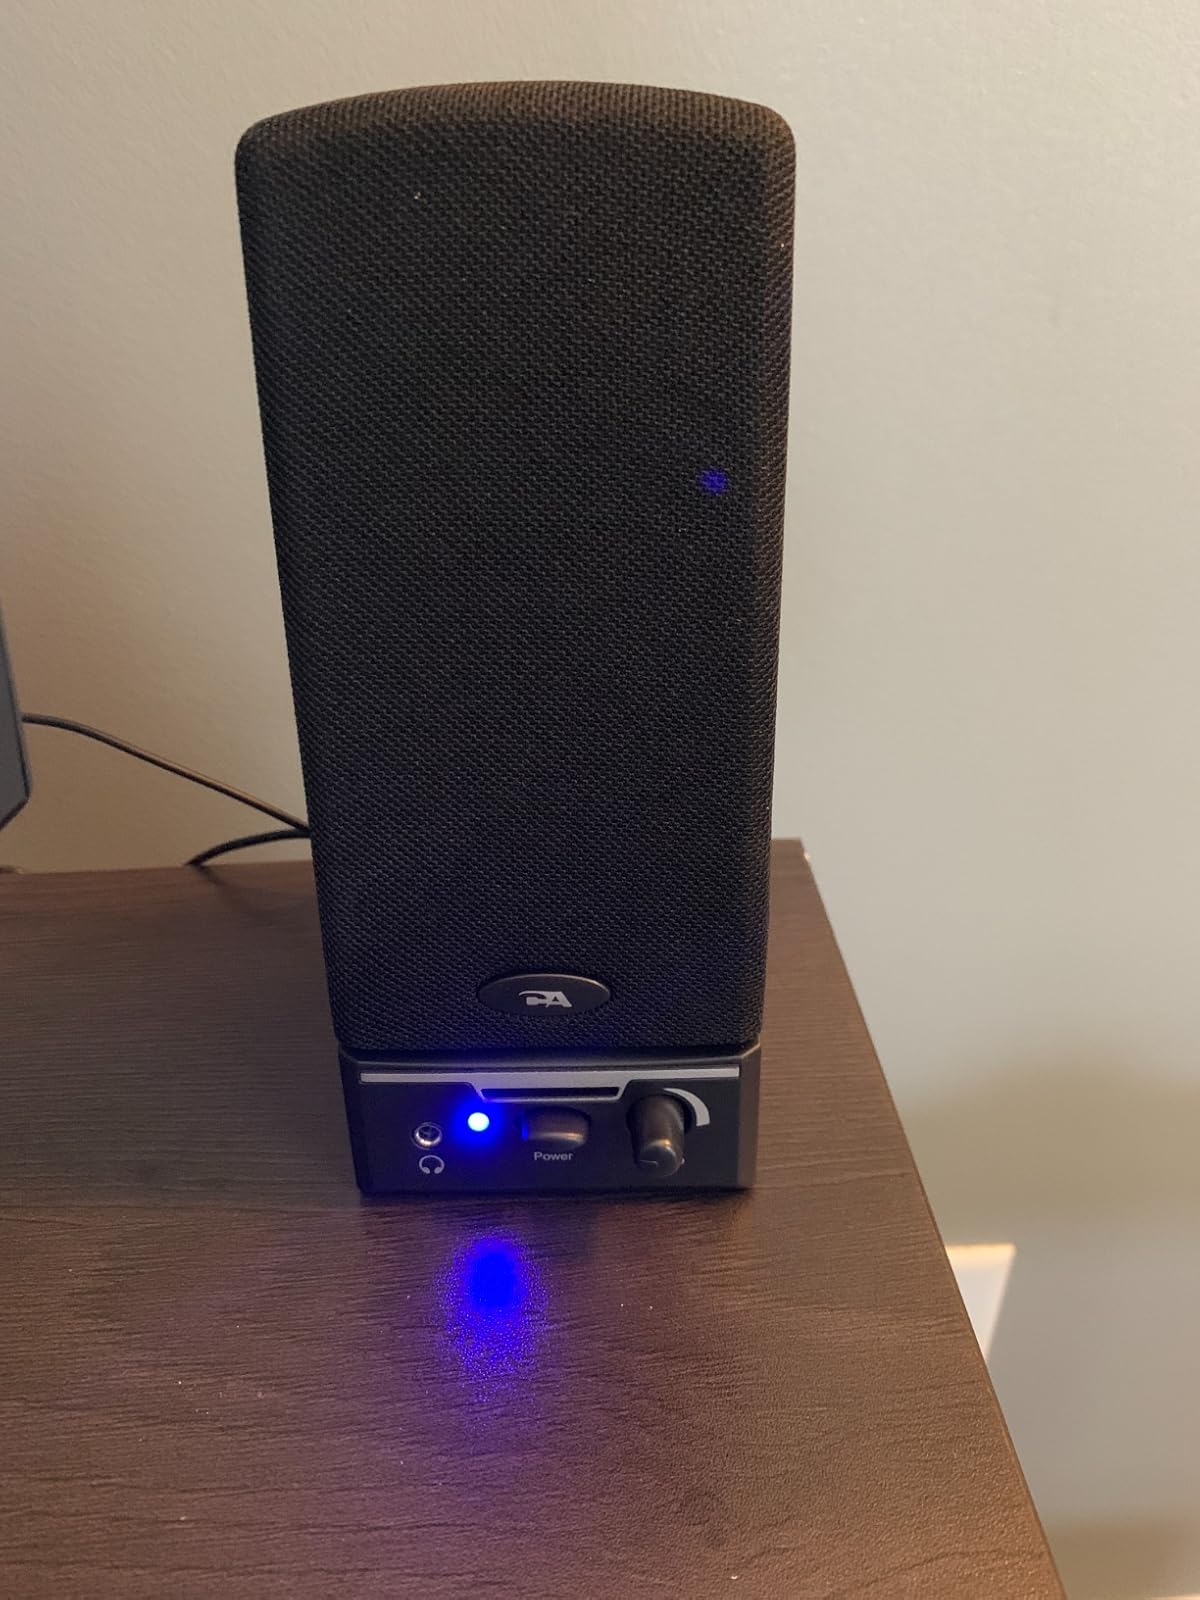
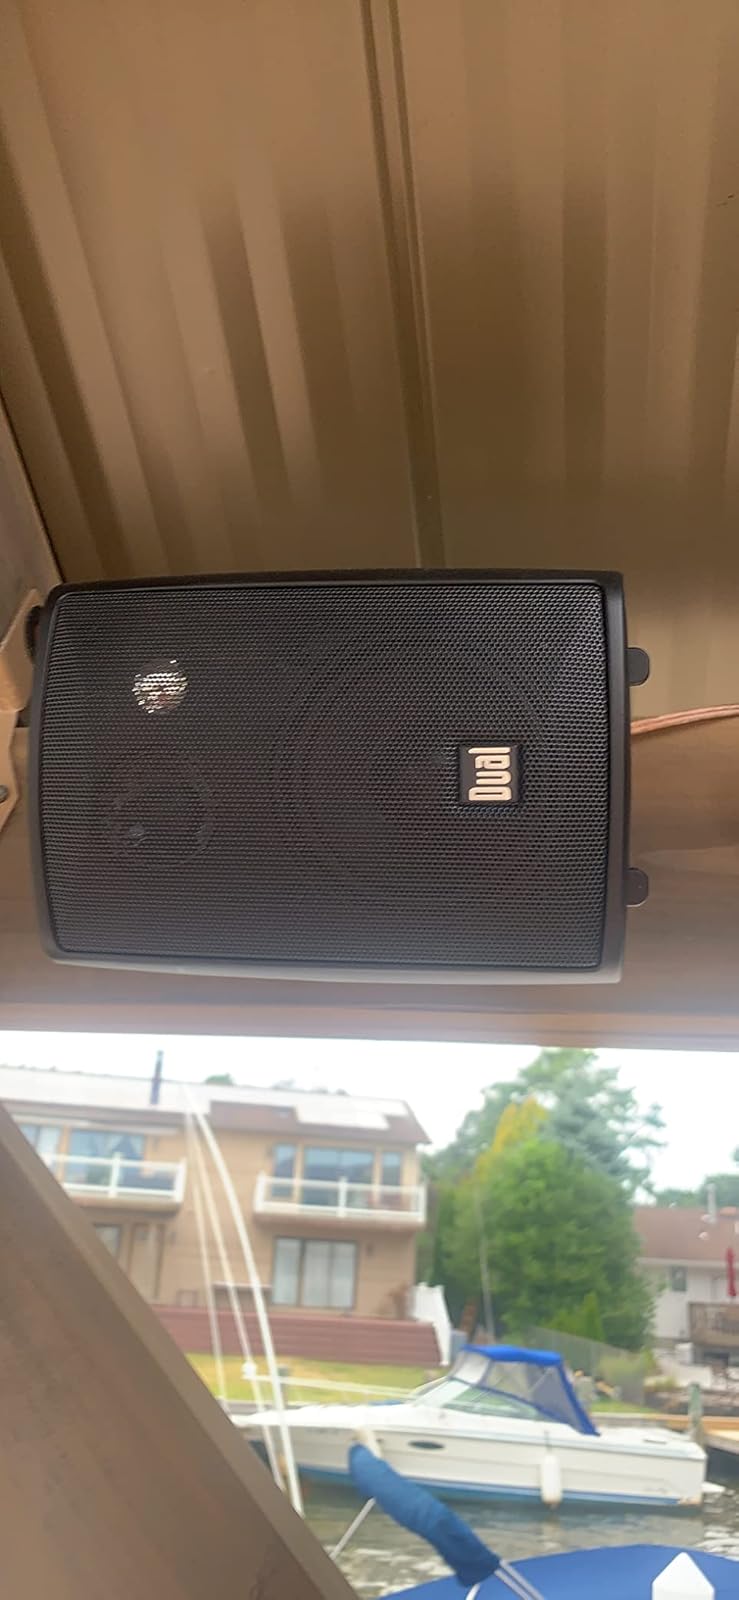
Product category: speaker
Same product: no